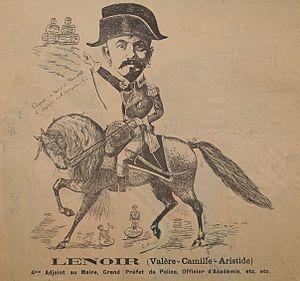
journal l'étrille dans le fond de la bibliothèque de reims.
Camille Valéry Aristide Lenoir est un homme politique français né le 4 mai 1859 à Montcornet, mort le 17 mars 1931 à Reims. Il est chevalier de la Légion d'honneur.